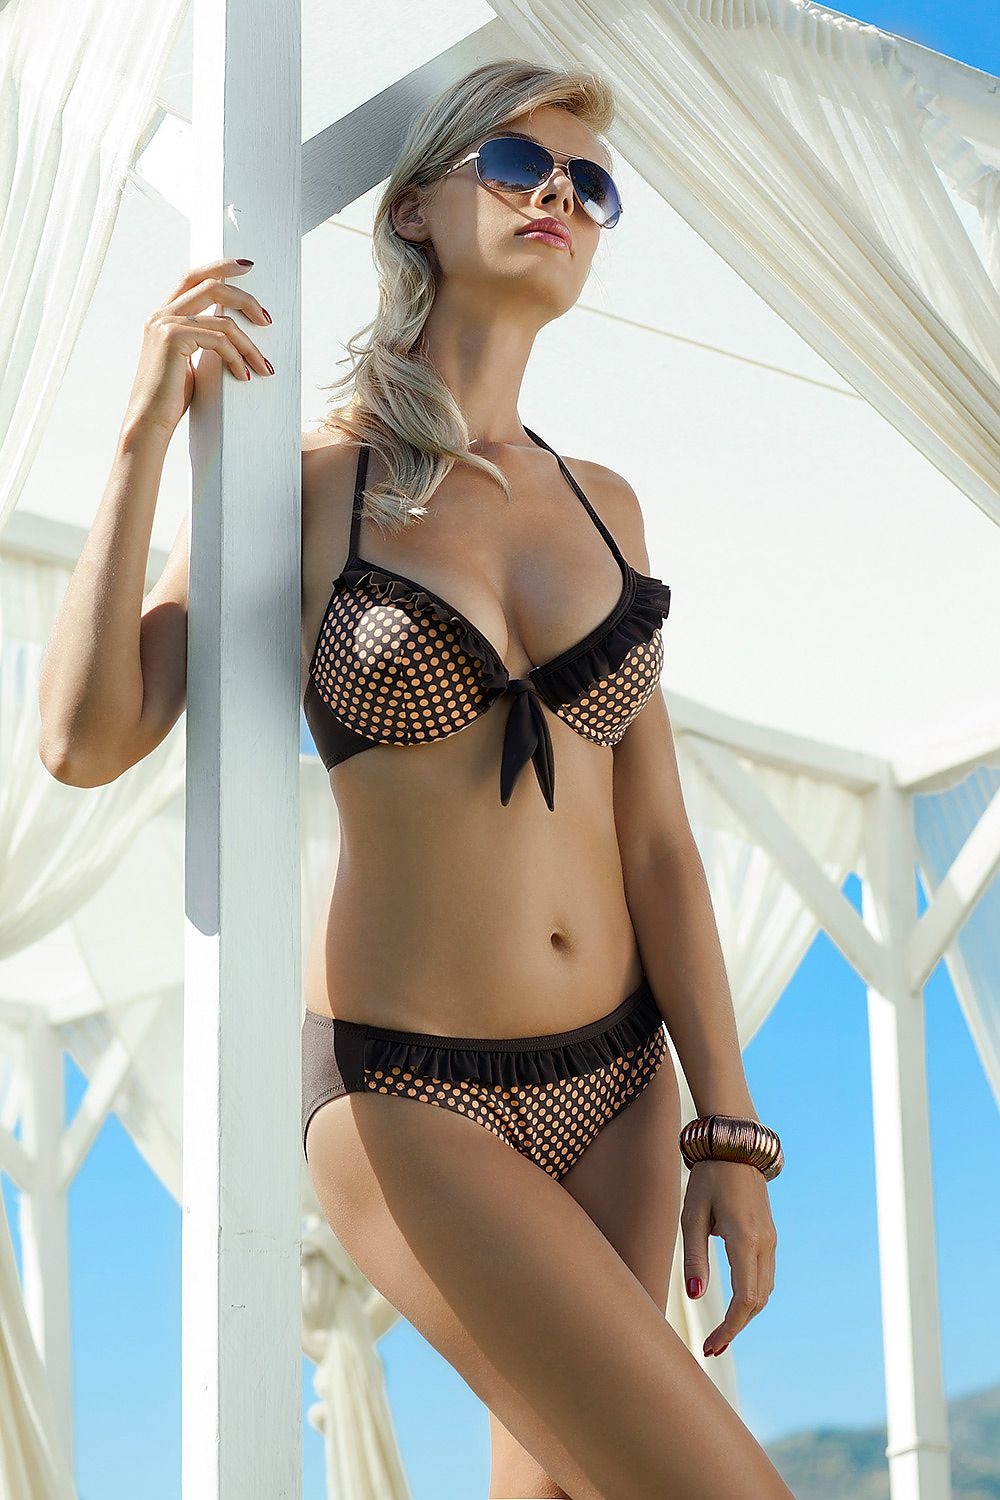
Swimsuit two piece model 146238 Ewlon
Dots are one of the best motifs for the beach. If you, too, want to accentuate it, look no further than this swimsuit. Here is a lovely, coquettish, very feminine composition of a mix of dots, holiday color and subtle, mini frills. The bra has a very good construction, focuses primarily on gathering the breasts from the sides, bringing them closer together, lifting them up and also optically enlarging them. Creates an attractive neckline. The model has (removable) push-up pads. It is tied up at the back and neck. The shapely cut panties, perfectly matching the bra, are smooth at the back. Spandex 18 % polyamide 82 % Size Hips Chest 36 90 cm 82-83 cm 38 94 cm 84-85 cm 40 98 cm 86-87 cm 42 102 cm 88-89 cm
Brand: Ewlon
Category: Apparel & Accessories > Clothing > Swimwear